Trans-Dichlorobis(ethylenediamine)cobalt(III) chloride

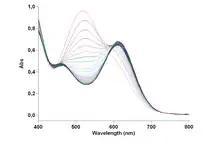
UV-vis spectra of various stages in the conversion of "trans"-[CoCl(en)] to the cis isomer.

This salt is more soluble than "cis"-dichlorobis(ethylenediamine)cobalt(III) chloride. This pair of isomers were significant in the development of the area of coordination chemistry. The chiral cis isomer is obtained by heating the trans isomer. Both isomers of dichlorobis(ethylenediamine)cobalt(III) have often been used in stereochemical studies. The trans isomer cation has idealized D point group symmetry, whereas the "cis" isomer cation has C symmetry.